Polylepis

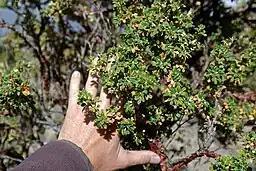
Queñua leaves ("P. rugulosa")

Bark: The bark of "Polylepis" consists of numerous layers of thin, dark red exfoliating sheets. In some cases, the layered bark can be more than an inch thick. A majority of the larger branches have similar shredding bark. It would seem that the bark serves as insulation from both the nightly frosts and the intense daytime irradiation. The thick bark of Polylepis also serves an important function as protection against fire. It is thought to originally have been a protection against epiphytic mosses, whose thick masses may damage trees by adding weight to the branches and providing a suitable environment for fungi which attack the trees.